Jan Verheyen (footballer)

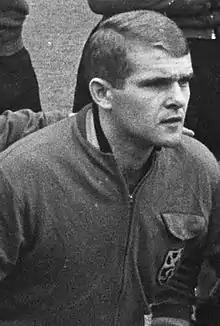
Verheyen with Belgium in 1966

Jan Verheyen (born 9 July 1944) is a Belgian retired footballer who played as a midfielder for K. Beerschot V.A.C. and Anderlecht. He earned 33 caps for the Belgium national team, and participated in the 1970 FIFA World Cup and UEFA Euro 1972.